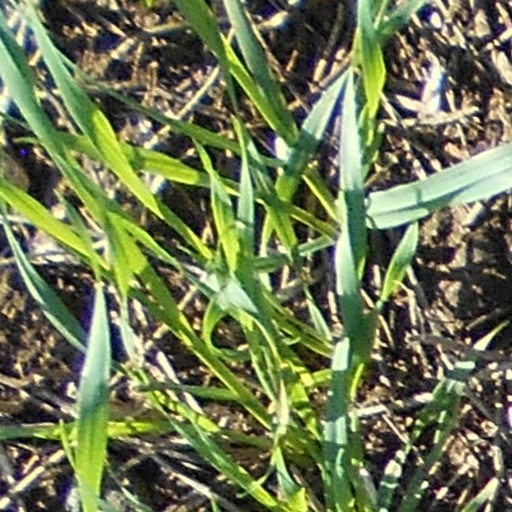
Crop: wheat